Limassol

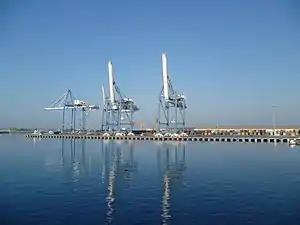
Cranes at the Port of Limassol, 2011

Limassol is a key trade centre in Cyprus, partially due to the presence of the UK sovereign base at Episkopi and Akrotiri, and the population displacement following the Turkish invasion in 1974. The main trade markets are located in the town centre and the coastal tourist area, stretching from the Old Port to the Amathus area. This area is home to most of the hotels, restaurants, confectioneries, discos, and entertainment venues. Major global retail shops can be found on Anexartisias Street and Makariou Avenue, the city’s primary shopping streets, as well as at MYMALL, the largest mall in the district.